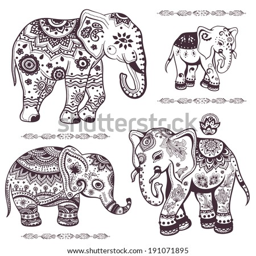
vintage graphic vector lotus ethnic elephant .